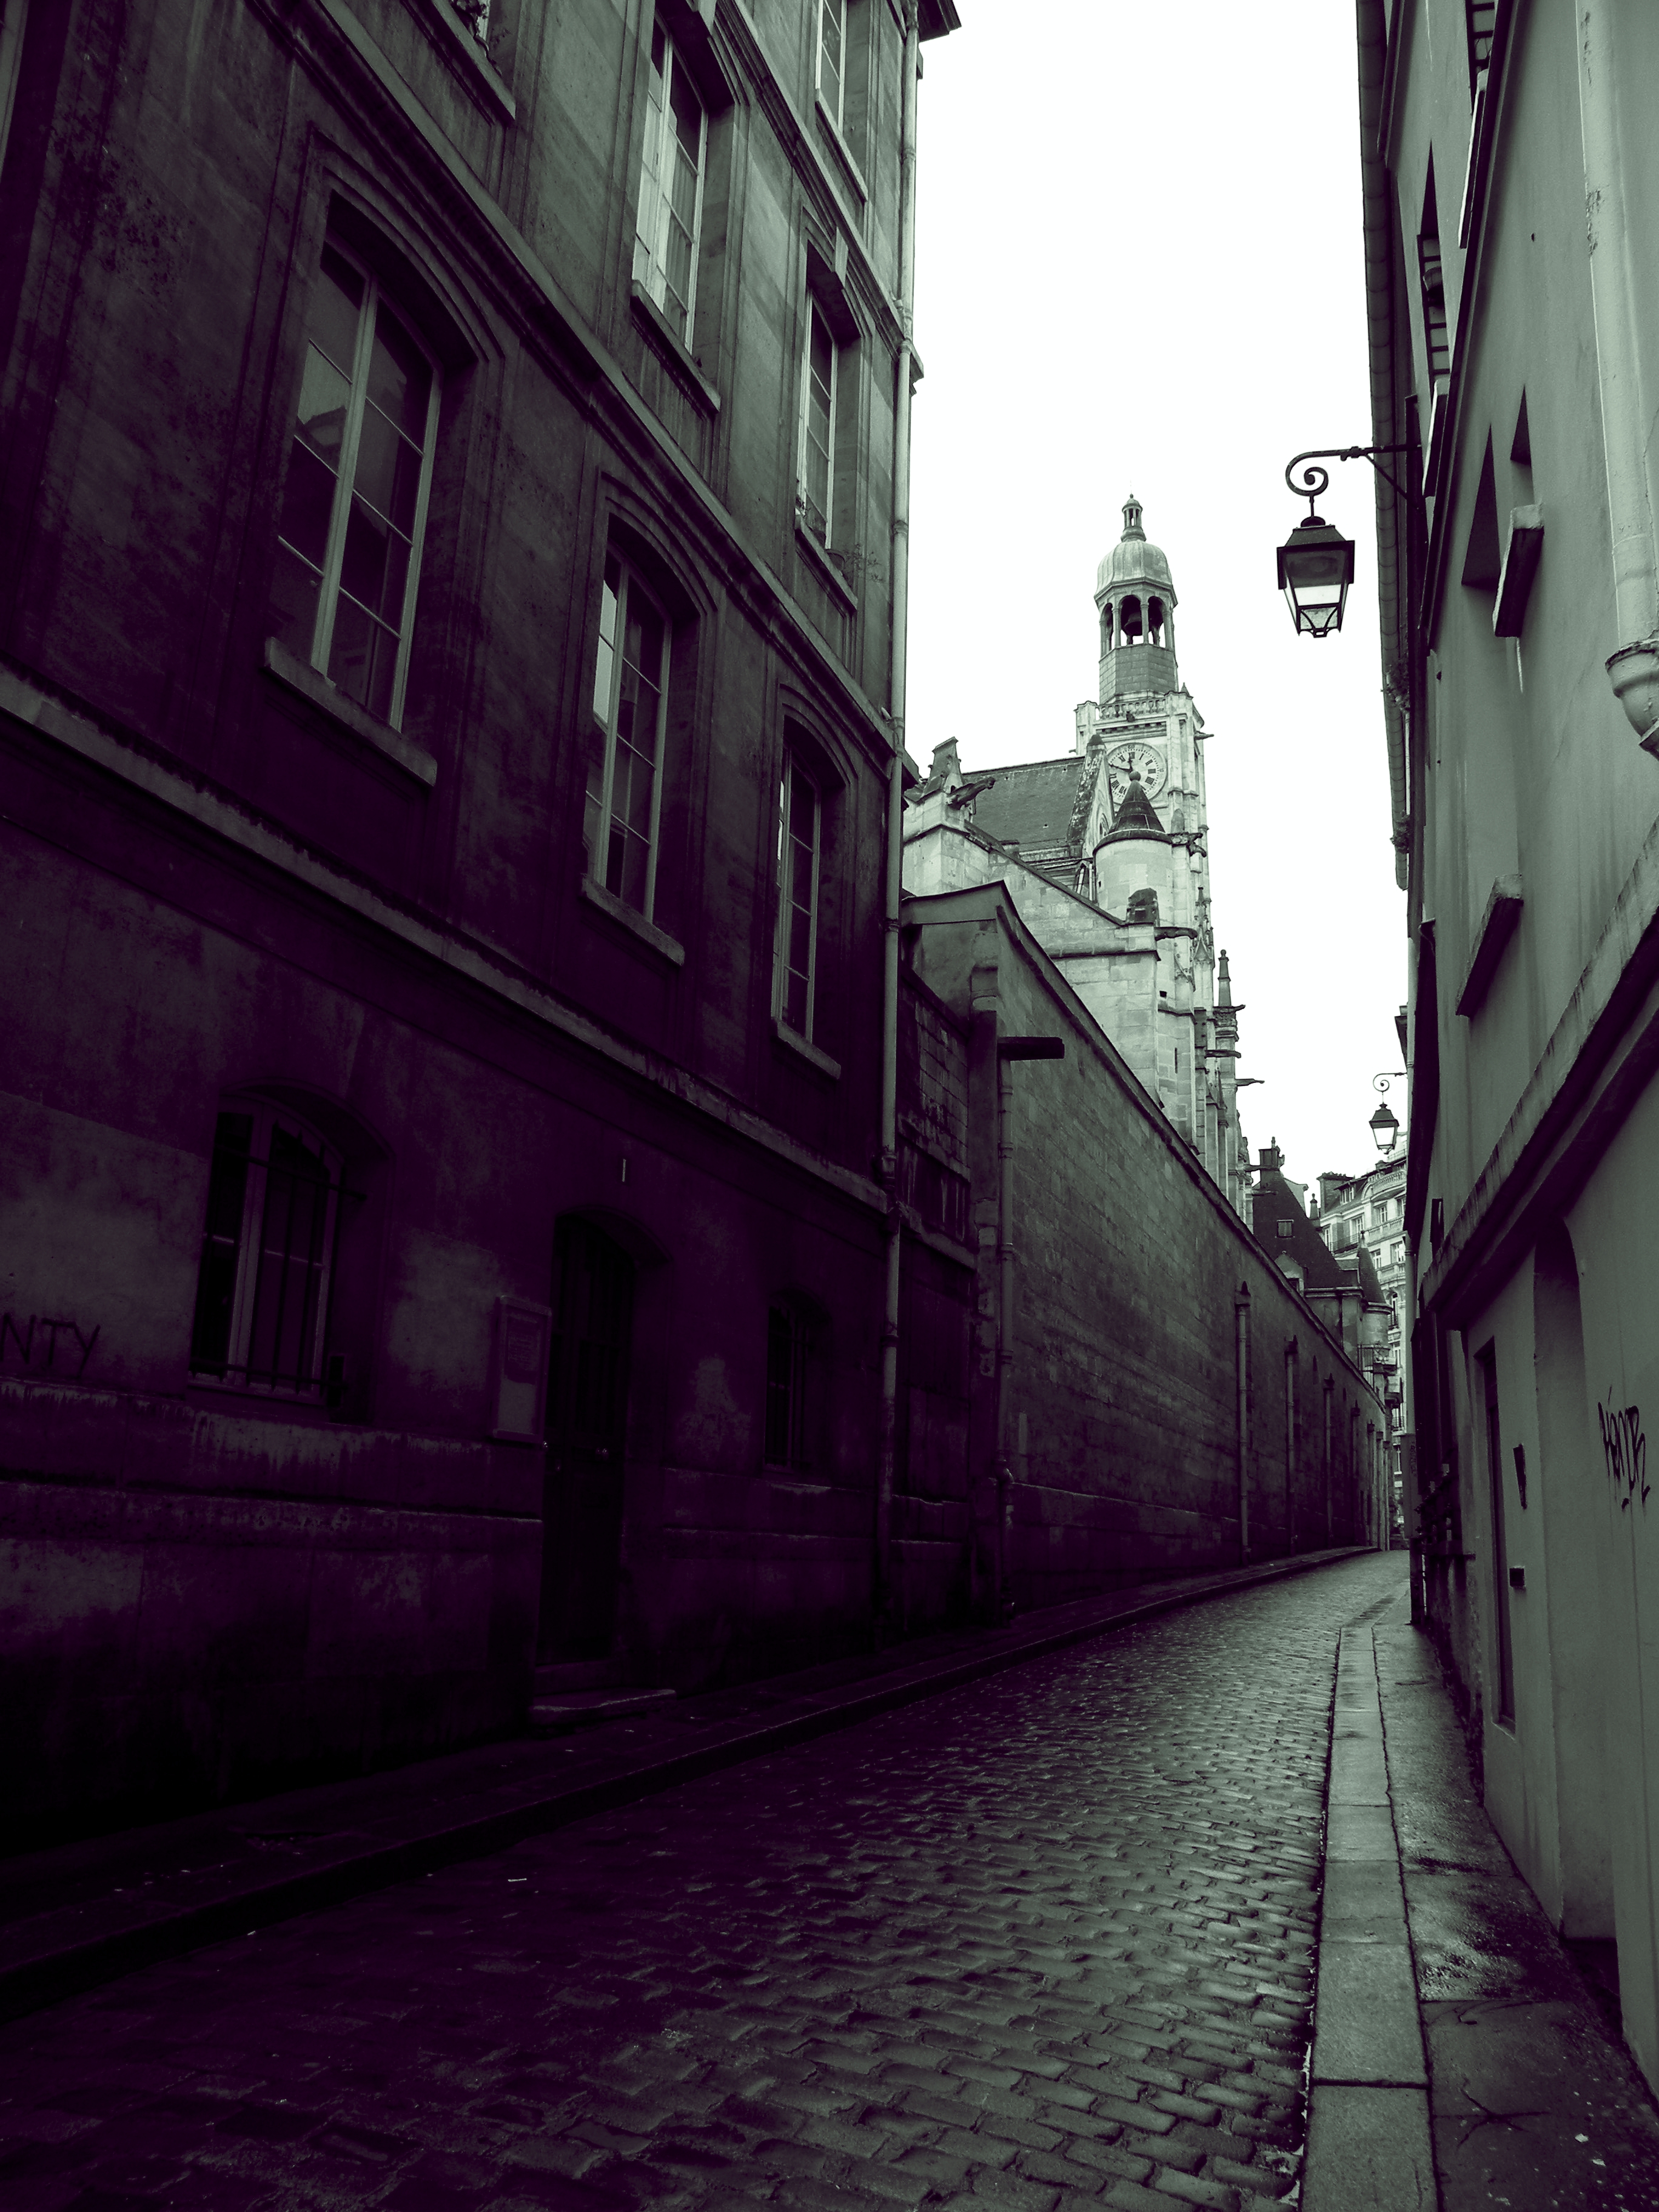
light, architecture, road, street, vintage, morning, town, building, alley, urban, pavement, cityscape, dark, evening, color, darkness, lamp, monochrome, lane, outdoors, windows, infrastructure, snapshot, shape, urban area